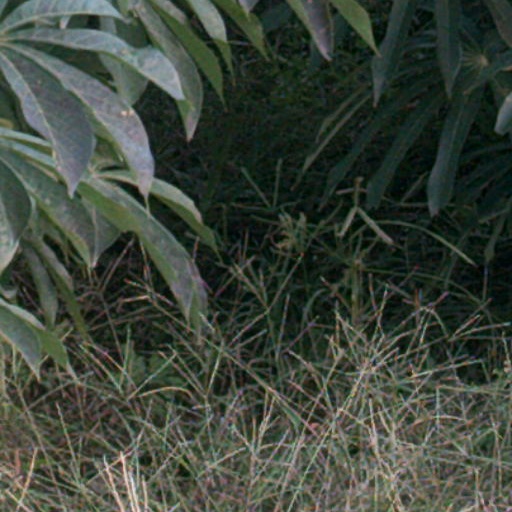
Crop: cassava